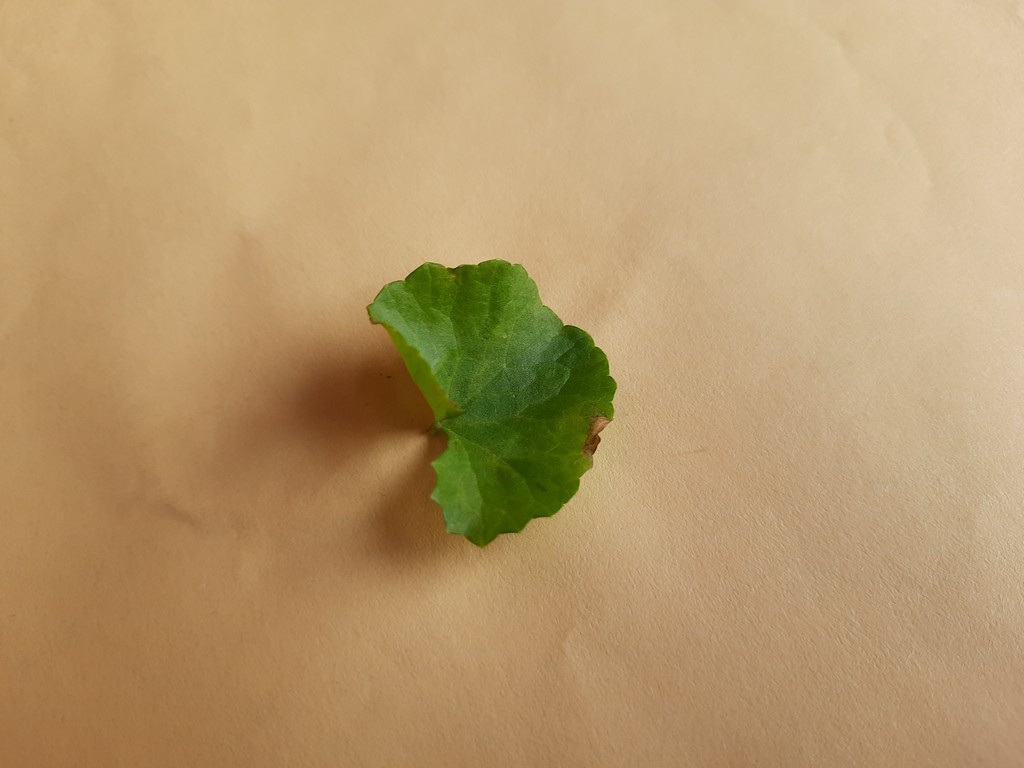
Label: Unhealthy